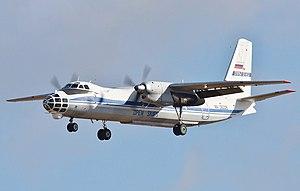
L'Antonov An-30 est un avion biturbopropulseur dérivé de l'An-24, destiné à la reconnaissance et à la cartographie.